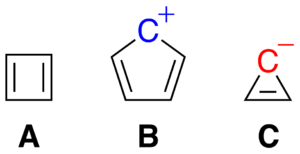
Un composé anti-aromatique est un composé cyclique contenant une alternance de liaisons doubles et simples, où l'énergie des électrons pi du composé anti-aromatique est supérieure à celle du composé équivalent en chaine ouverte. Ainsi, les composés anti-aromatiques sont en général instables et particulièrement réactifs ; souvent, les composés anti-aromatiques se distordent même en dehors du plan, afin de résoudre cette instabilité. Les composés anti-aromatiques ne respectent donc pas en général la règle de Hückel sur l'aromaticité.